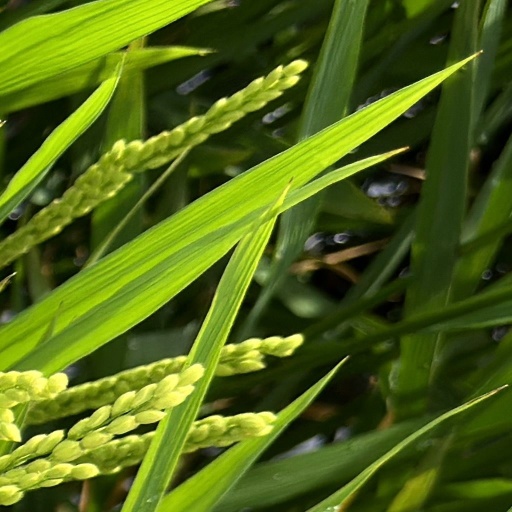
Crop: rice